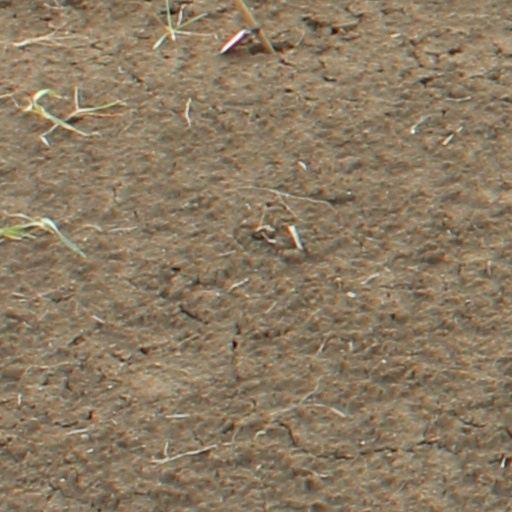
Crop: wheat